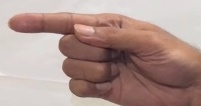
ASL sign: G